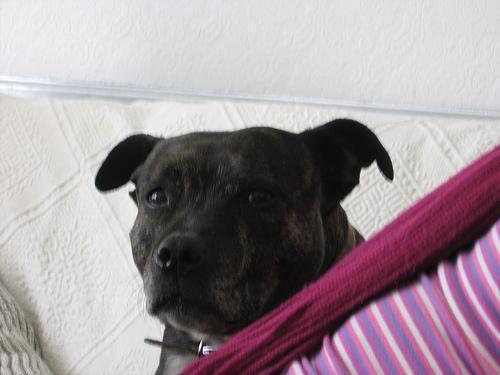
American_Staffordshire_terrier